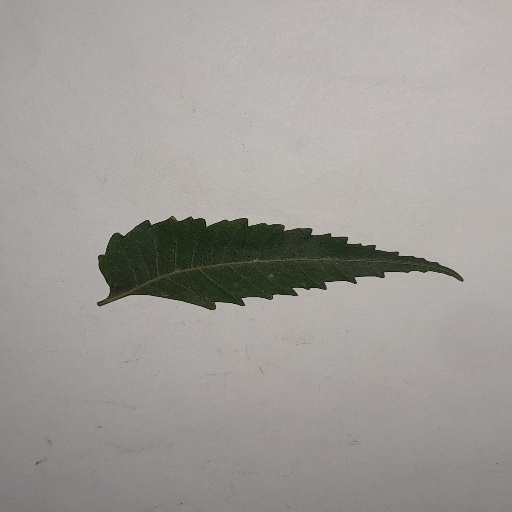
Species: Neem
Leaf condition: Healthy Leaf